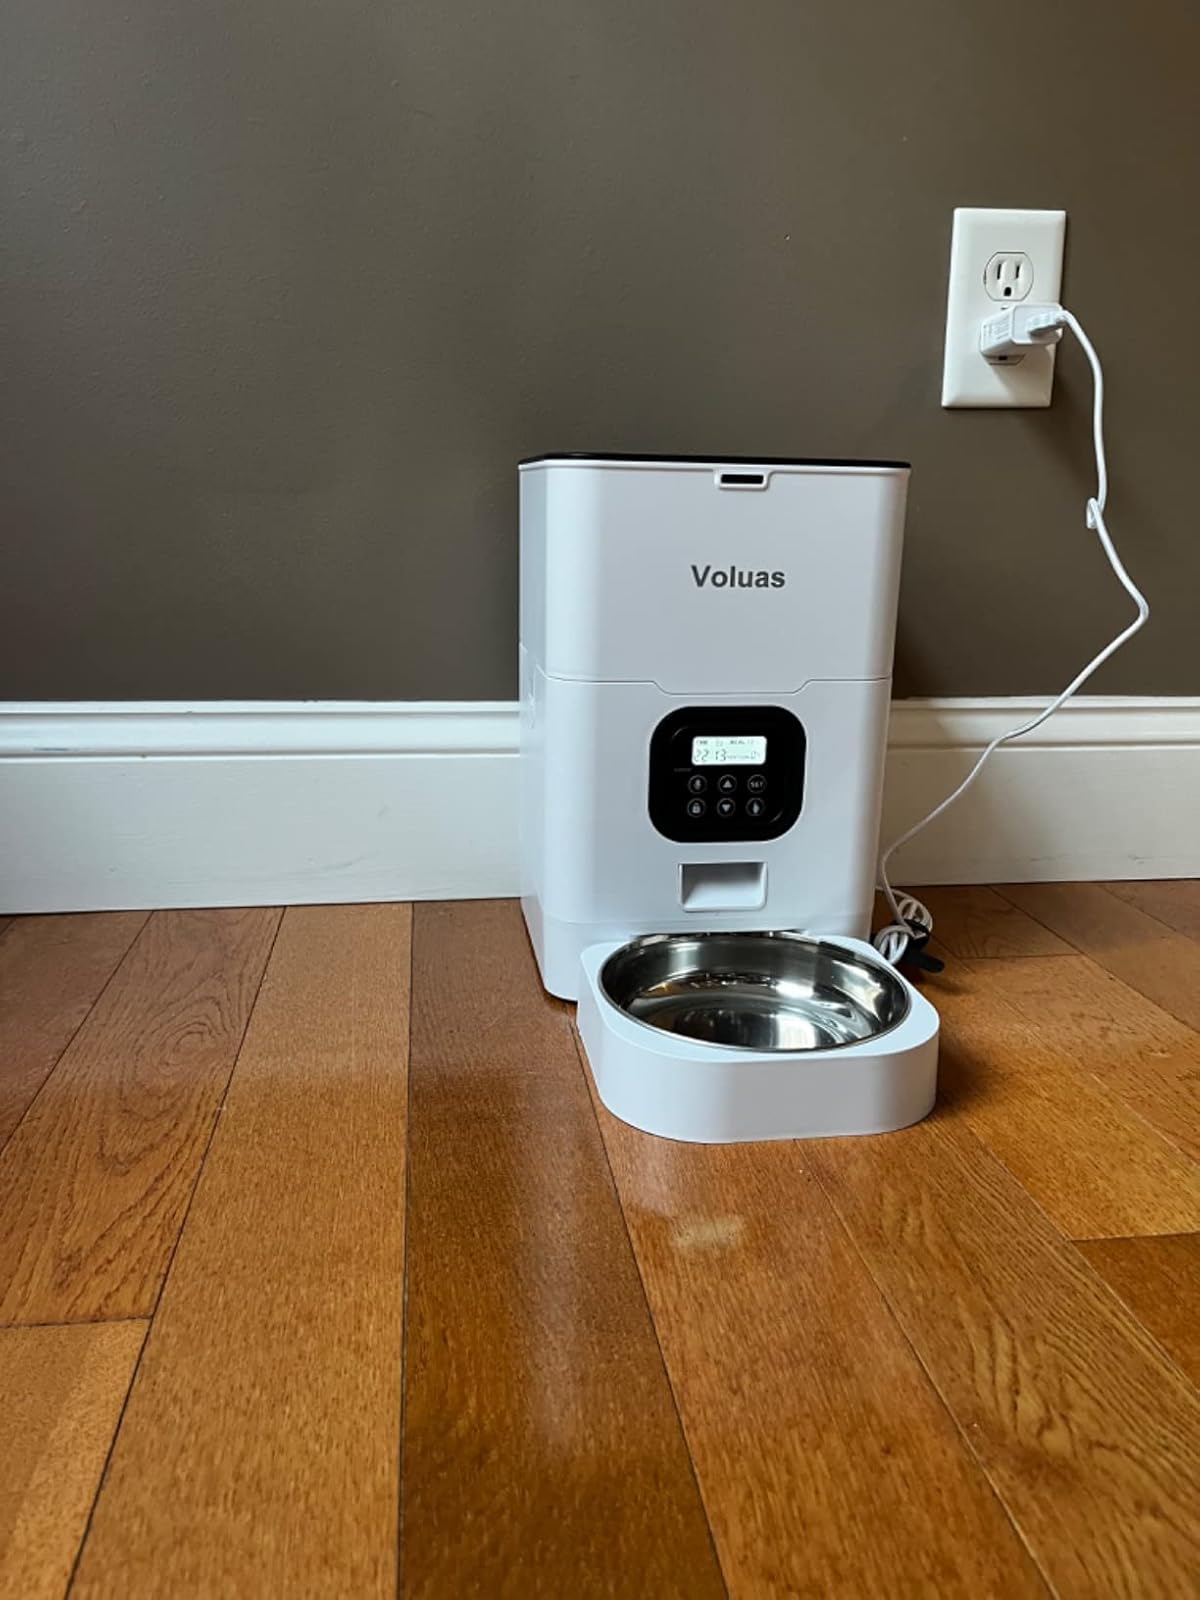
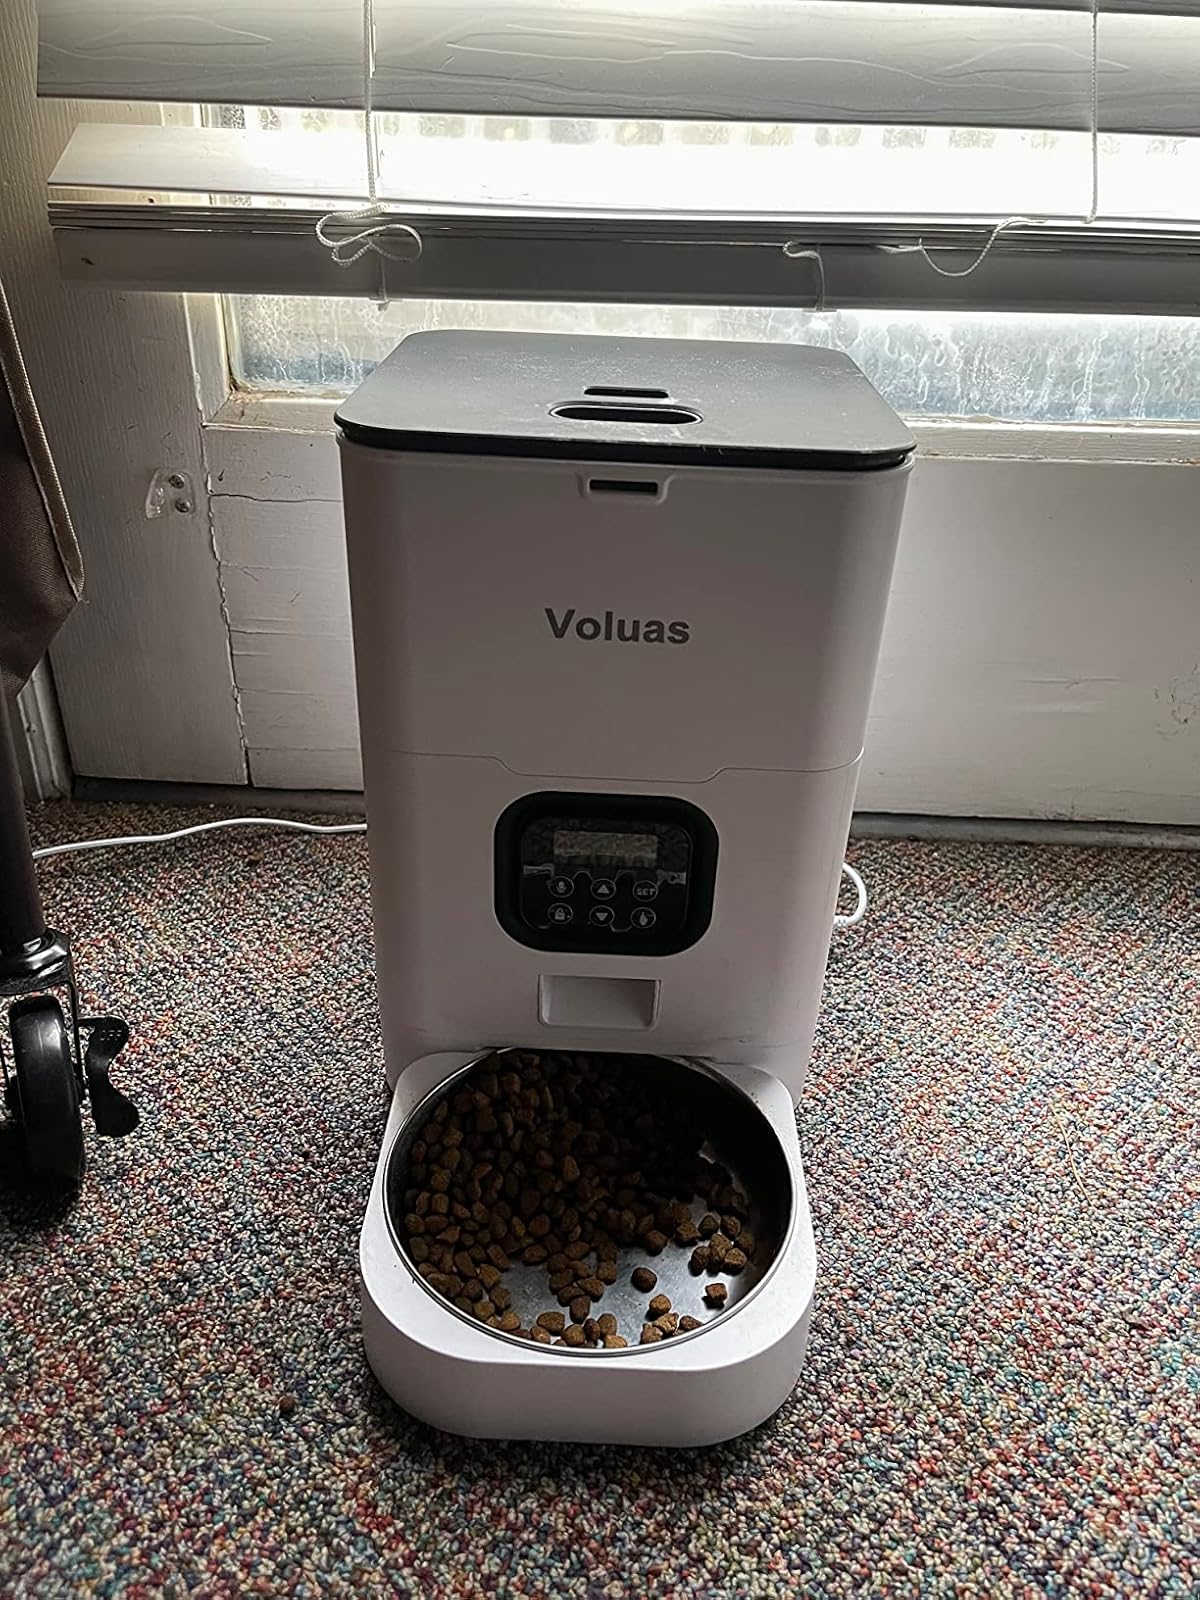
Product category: items_feeder
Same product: yes